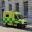
Label: ambulance